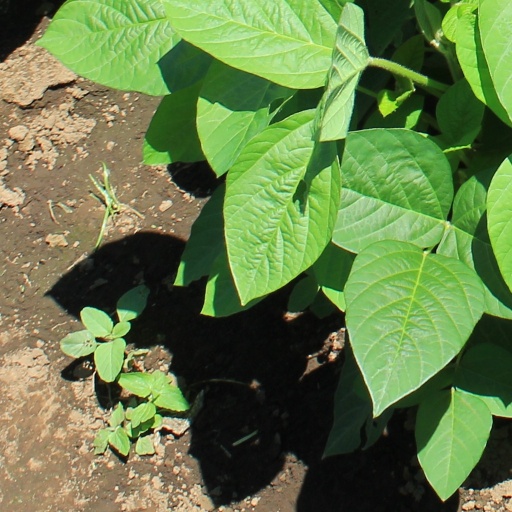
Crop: soybean